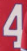
Number: 4